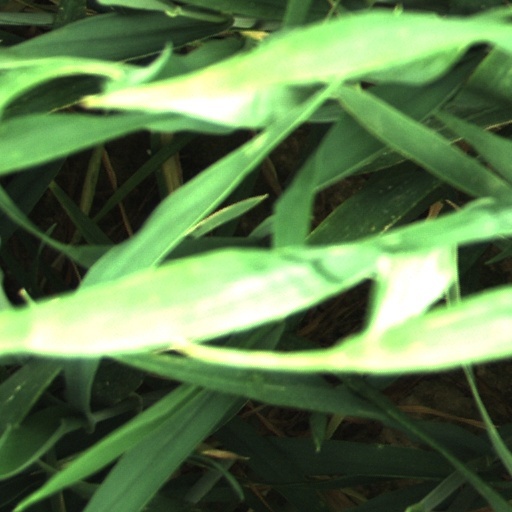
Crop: wheat